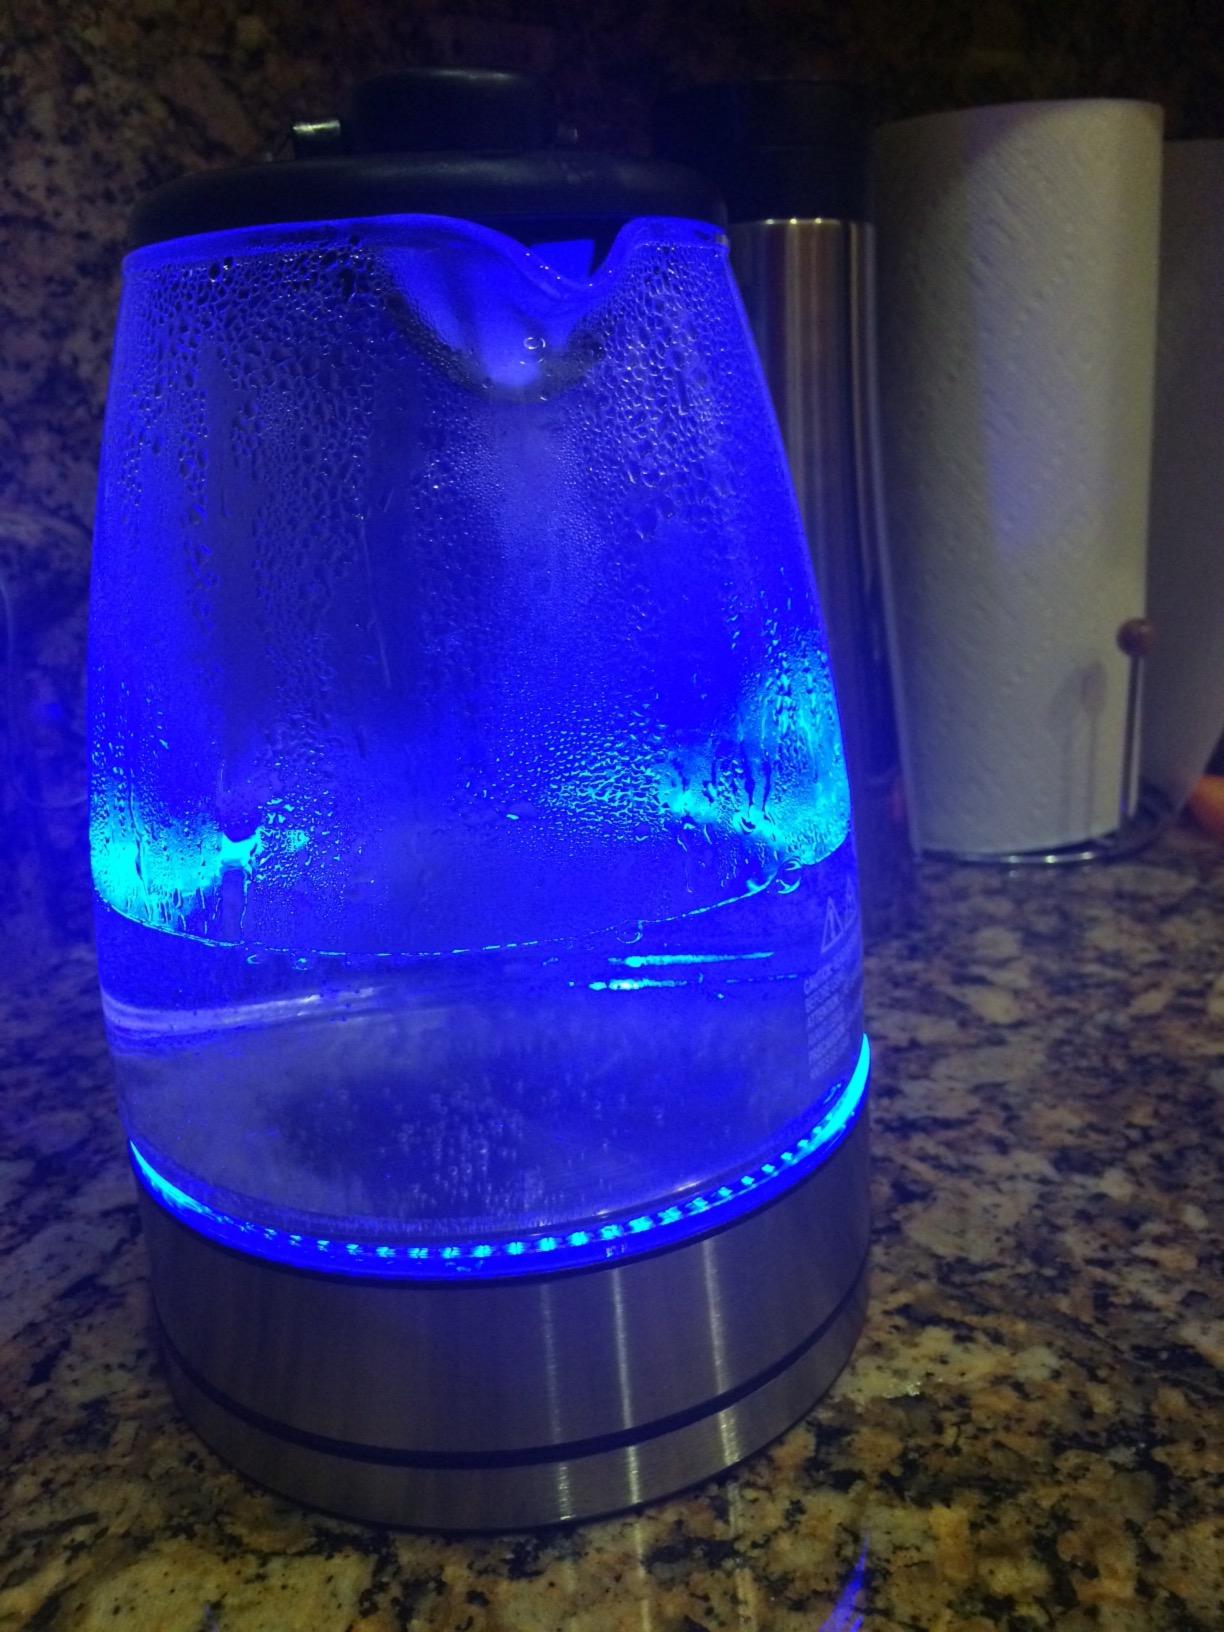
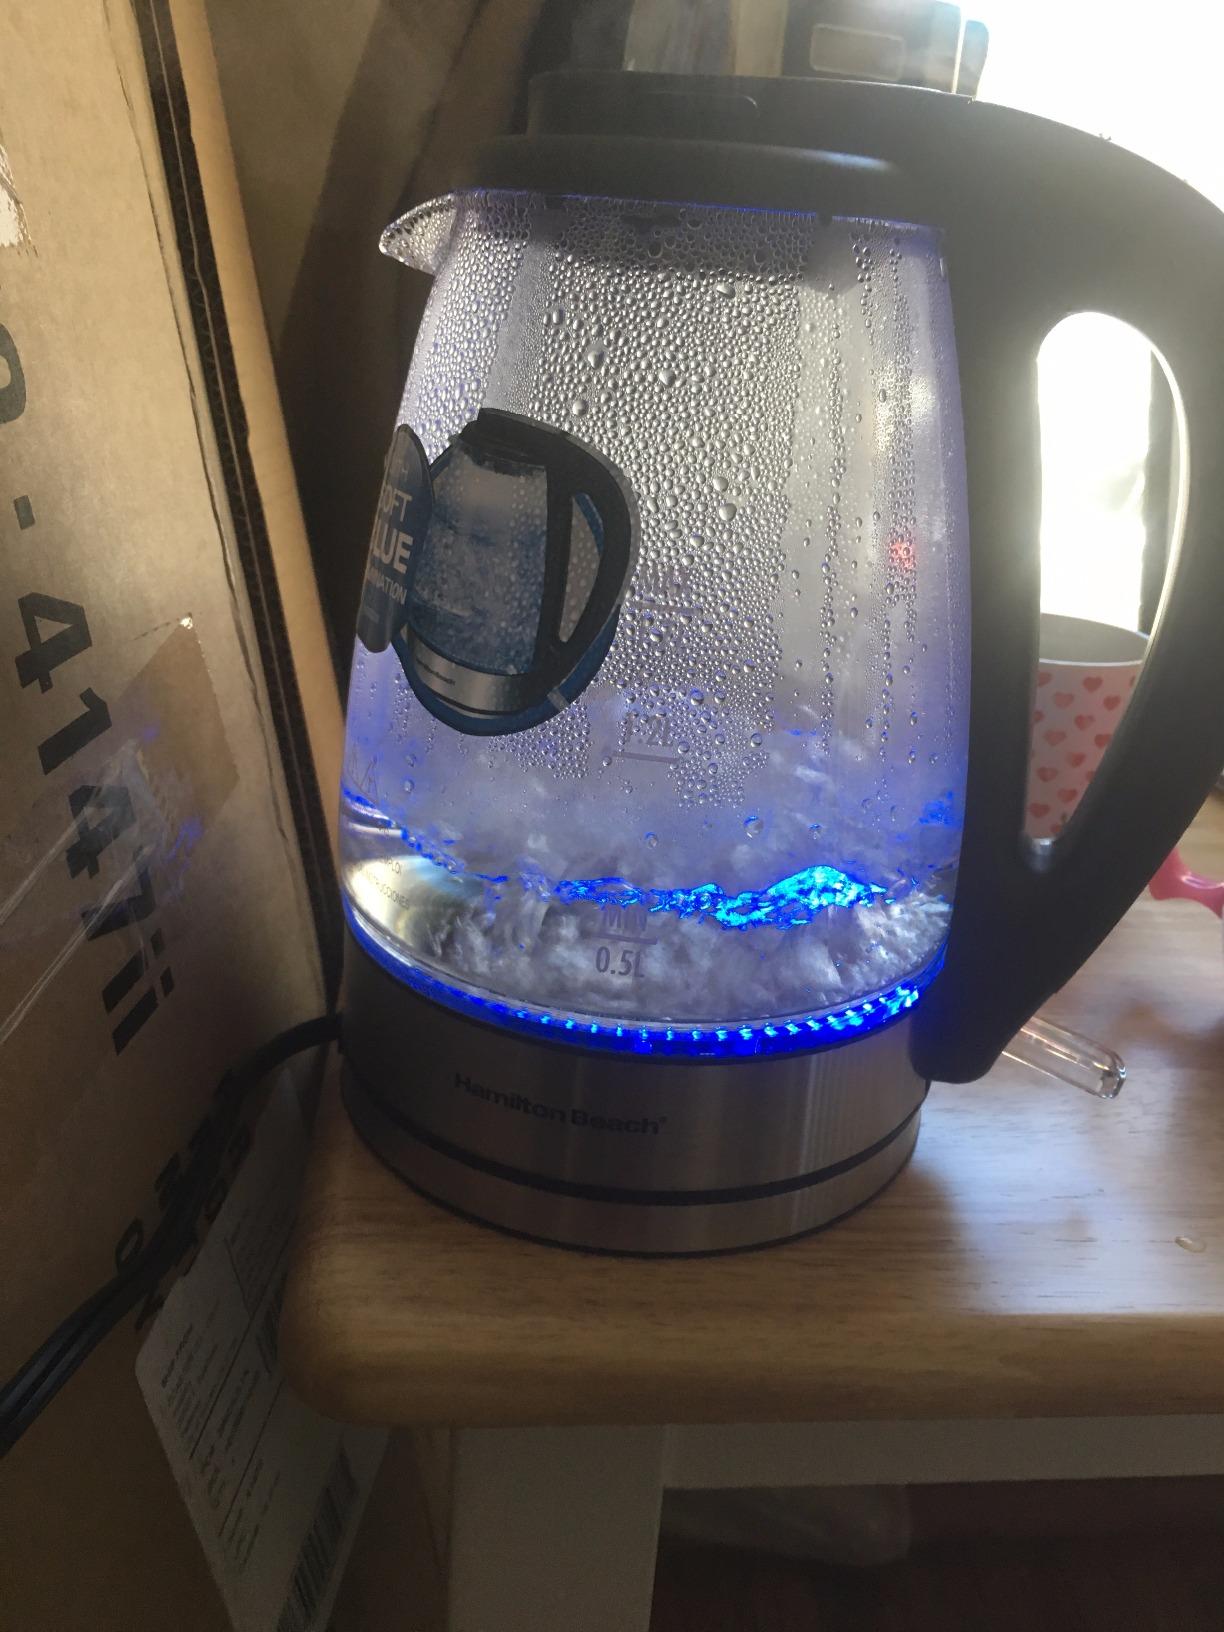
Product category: items_kettle
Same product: yes